History of Birmingham City F.C. (1875–1965)

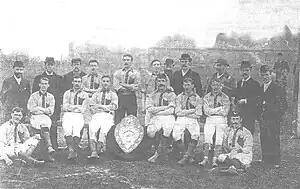
A faded photograph of a posed group of men, outdoors. At the front are six men sitting on benches and two seated on the ground, each dressed in sports clothing, a light-coloured shirt with darker trim, white shorts, dark socks and boots. Standing at the back are eight men, some bearded, wearing hats and coats, and three men in sports clothing. In front of the men is a large trophy in the form of a shield.

Birmingham City Football Club, an English association football club based in Birmingham, was founded as Small Heath Alliance in September 1875, and from 1877 played home games at Muntz Street. It adopted professionalism in 1885, and three years later, as Small Heath F.C., became a limited company with a board of directors, the first football club so to do. The team played in the Football Alliance from the 1889–90 season, and in 1892, along with the other Alliance teams, were invited to join the newly formed Second Division of the Football League. Although they finished as champions, they failed to win promotion via the test match system; the following season promotion to the First Division was secured after a second-place finish and test match victory over Darwen. The club adopted the name Birmingham Football Club in 1905, and the following year moved into a new home, St Andrew's Ground. Matters on the field failed to live up to their surroundings. Birmingham were relegated in 1908, obliged to apply for re-election two years later, and remained in the Second Division until after the First World War.